List of awards and nominations received by Murphy Brown

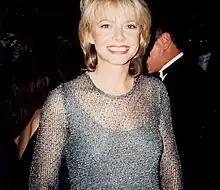
Faith Ford was twice nominated for a Golden Globe Award for her performance as Corky Sherwood.

"Murphy Brown" received fifteen Golden Globe Award nominations during its tenure, with two wins for Best Actress – Television Series Musical or Comedy for Candice Bergen and one win for Best Television Series – Musical or Comedy.